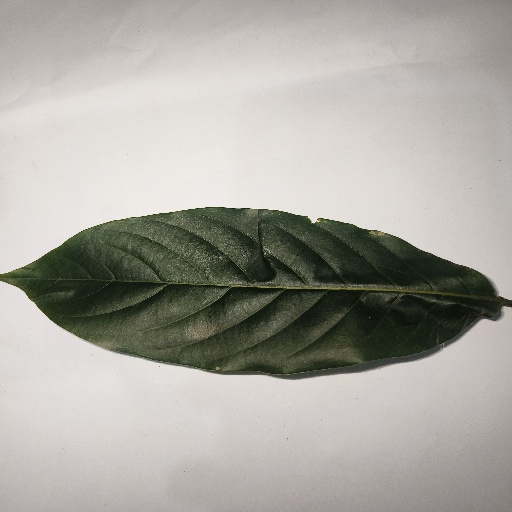
Species: HariTaki
Leaf condition: Shot Hole